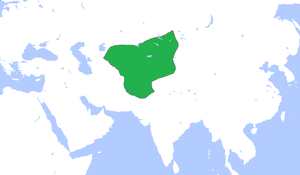
Chagatai-khanatet
Chagatai-khanatet omkring år 1300.
Chagatai-khanatet var et mongolsk og senere tyrkisk khanat, der omfattede de lande, der blev styret af Chagatai Khan, anden søn af Djenghis Khan og hans efterkommere og efterfølgere. Det var oprindeligt en del af det mongolske imperium, men det blev en funktionelt adskilt khanat med fragmenteringen af det mongolske imperium efter 1259. Chagatai-khanatet anerkendte Yuan-dynastiets nominelle overherredømme i 1304, men blev opdelt i to dele i midten af det 14. århundrede: den vestlige Chagatai-khanat og Moghulistan-khanat.